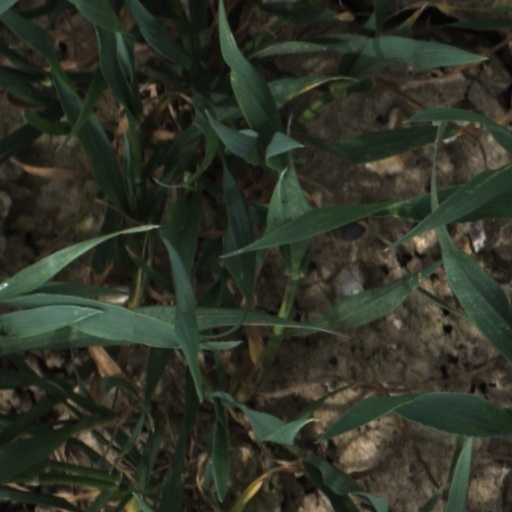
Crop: wheat